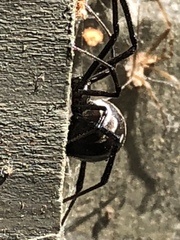
Species: Lactrodectus_hesperus